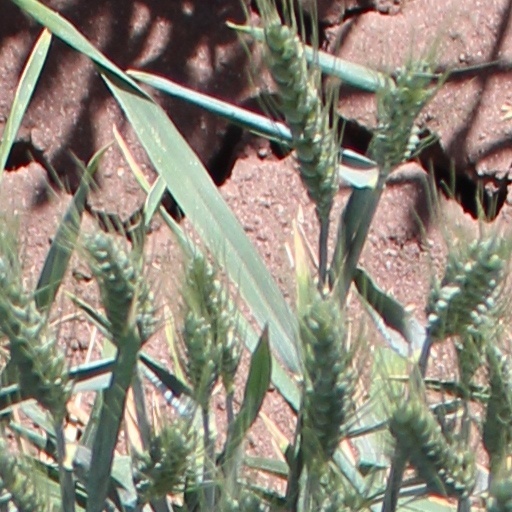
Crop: wheat